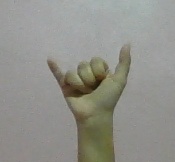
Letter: ya